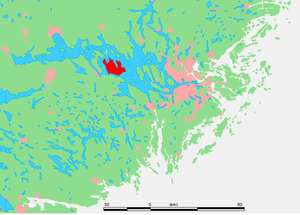
Selaön est la plus grande île située dans le lac Mälaren en Suède, puisque sa superficie est de 94,72 km². Administrativement, elle dépend de la commune de Strängnäs.